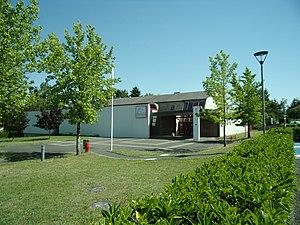
Espace culturel Jean-Cocteau.
Monts est une commune française située dans le département d'Indre-et-Loire en région Centre-Val de Loire.